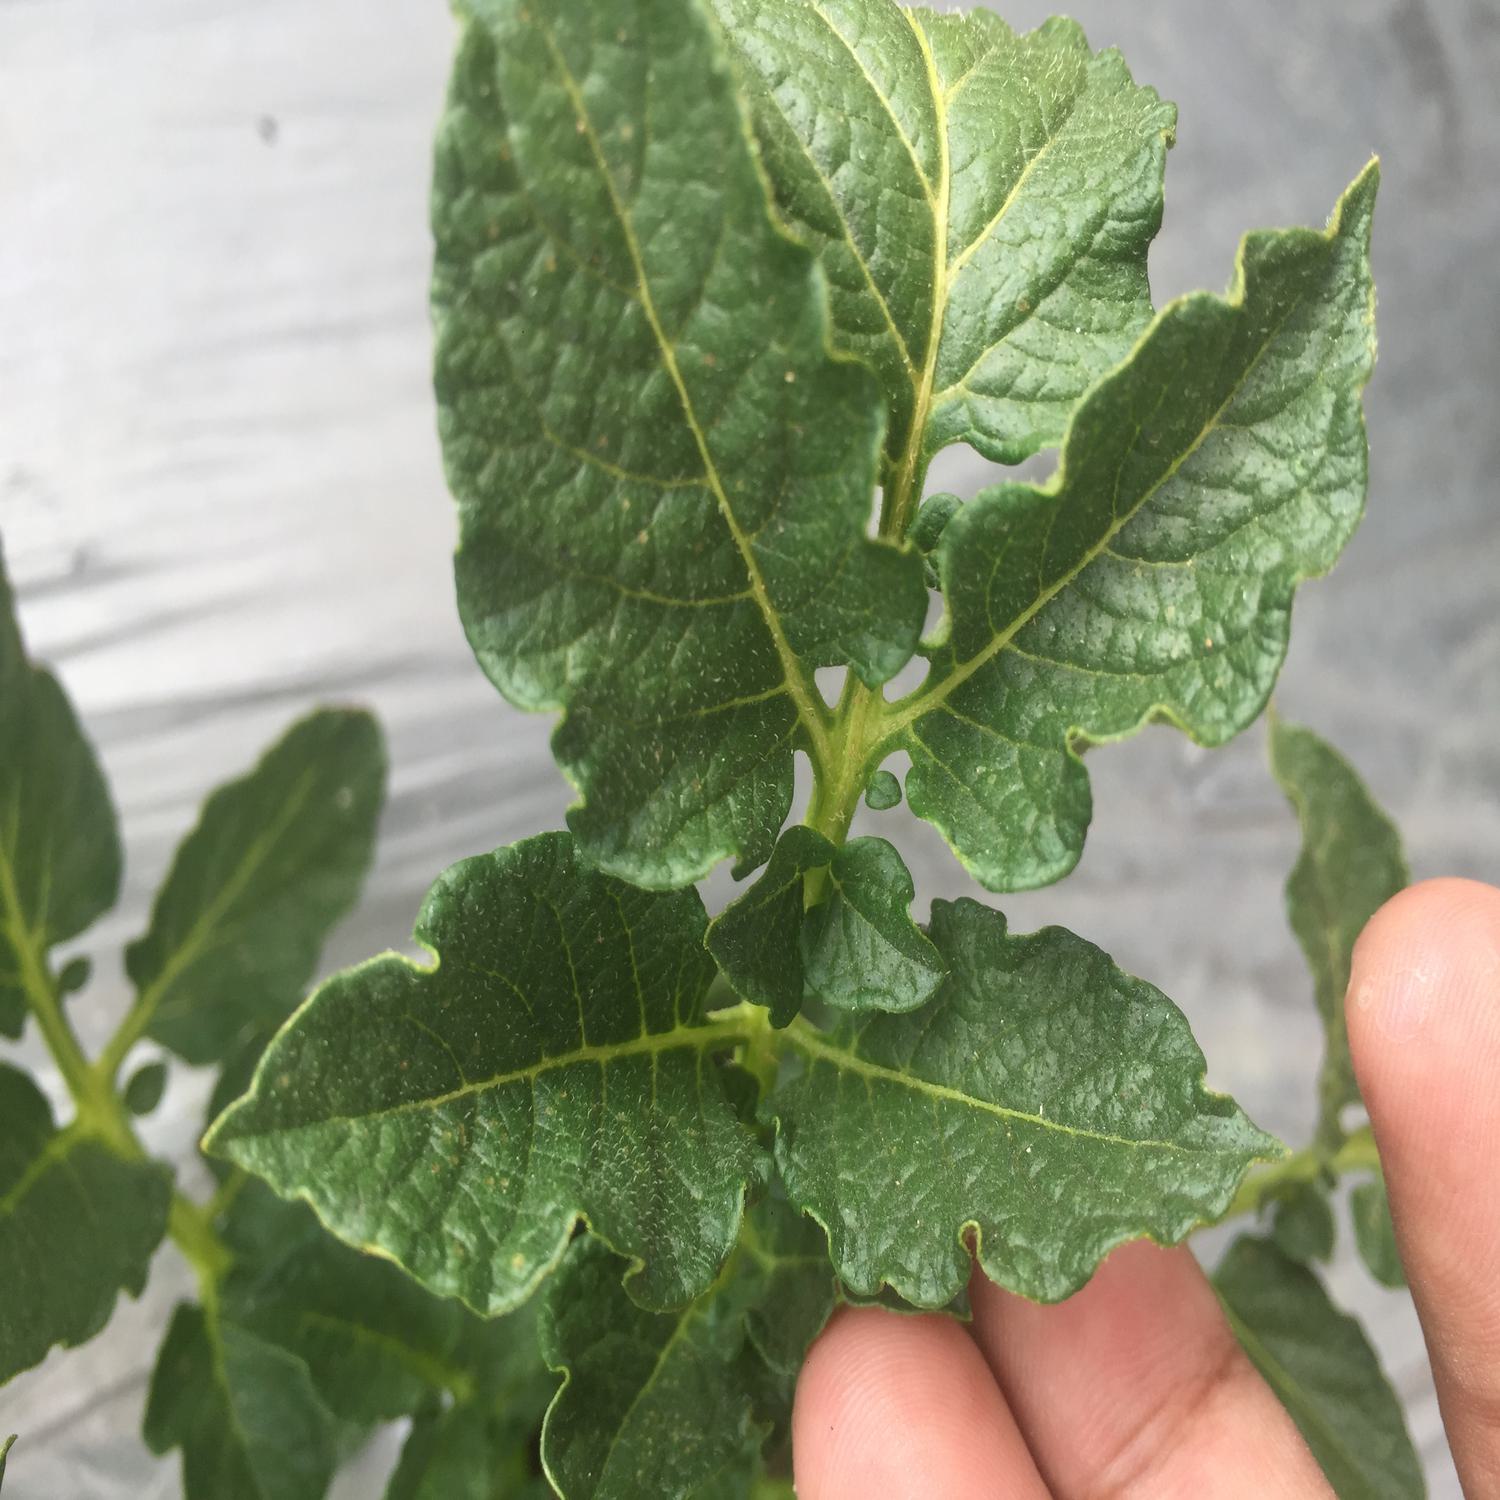
Etiqueta: Virus